Louisa Young

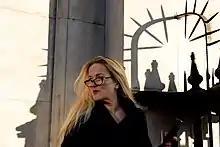
Louisa Young in 2018

Louisa Young is a British novelist, songwriter, short-story writer, biographer and journalist, whose work has appeared in 32 languages. By 2023 she had published seven novels under her own name and five with her daughter, the actor Isabel Adomakoh Young, under the pen name Zizou Corder. Her eleventh novel, "Devotion", appeared in June 2016. She has also written three non-fiction books, "The Book of the Heart" (Flamingo, 2000), "A Great Task of Happiness: The Life of Kathleen Scott" (Macmillan, 1995; Lulu, 2012) and her memoir, "You Left Early: A True Story of Love and Alcohol" (Borough Press, 2018), an account of her relationship with the composer Robert Lockhart and of his alcoholism. Her most recent novel, "Twelve Months and a Day", was published in June 2022 (Borough Press) in the UK, and in the US in January 2023 (Putnam). She is currently working on three new volumes of The Cazalet Chronicles, by Elizabeth Jane Howard (MacMillan,from 2026).